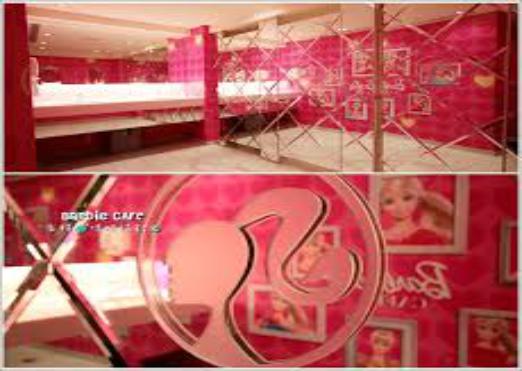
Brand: Barbie
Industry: Clothes